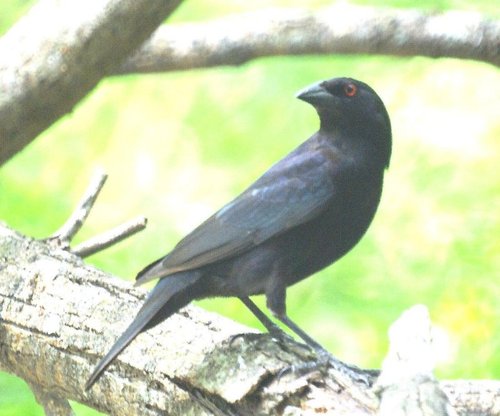
the bird is black with a black beak and orange eyes.
bird is big and black with yellow eyes, thigh, tarsus and foot are black, beak is black and pointed.
this bird has all black feathers covering its entire body, bright red eyes, and a thick pointed beak.
this is a black bird with a brown eye and black feet and beak.
this bird is black with red eyes and has a long, pointy beak.
this small bird is almost entirely black in color, with some brown and great coloring in the wings and striking orange-red eyes.
this black bird has a red eye and a wide pointed beak.
medium sized bird all black, orange eyes, short black beakthe bird has a red eyering and black back as well as bill.
this dark colored bird has red-orange eye, a short bill, and purple tints on its upper back.
Species: Bronzed Cowbird